1941 Białystok massacres

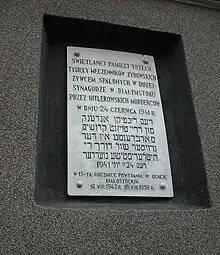
A plaque on the wall of the building at Suraska 1 Street, commemorating the victims of the "Black Friday"

A few hours after entering Białystok, members of Police Battalion 309 surrounded the Jewish-inhabited district in the city center known as Szulhojf. Soon, the pogrom extended to the Piaski district and the Fish Market ("Rynek Rybny") area. Jewish men and boys were forcibly taken from streets and homes, either to Kościuszko Square or to the Great Synagogue on Wilcza Street. Former policemen's postwar testimonies mentioned assistance from some local Poles in identifying Jews. Subsequently, one of the battalion's subunits received orders to kill all the Jews who refused to open their doors.